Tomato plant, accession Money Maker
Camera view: bottom (45 deg); turntable rotation: 180 degrees
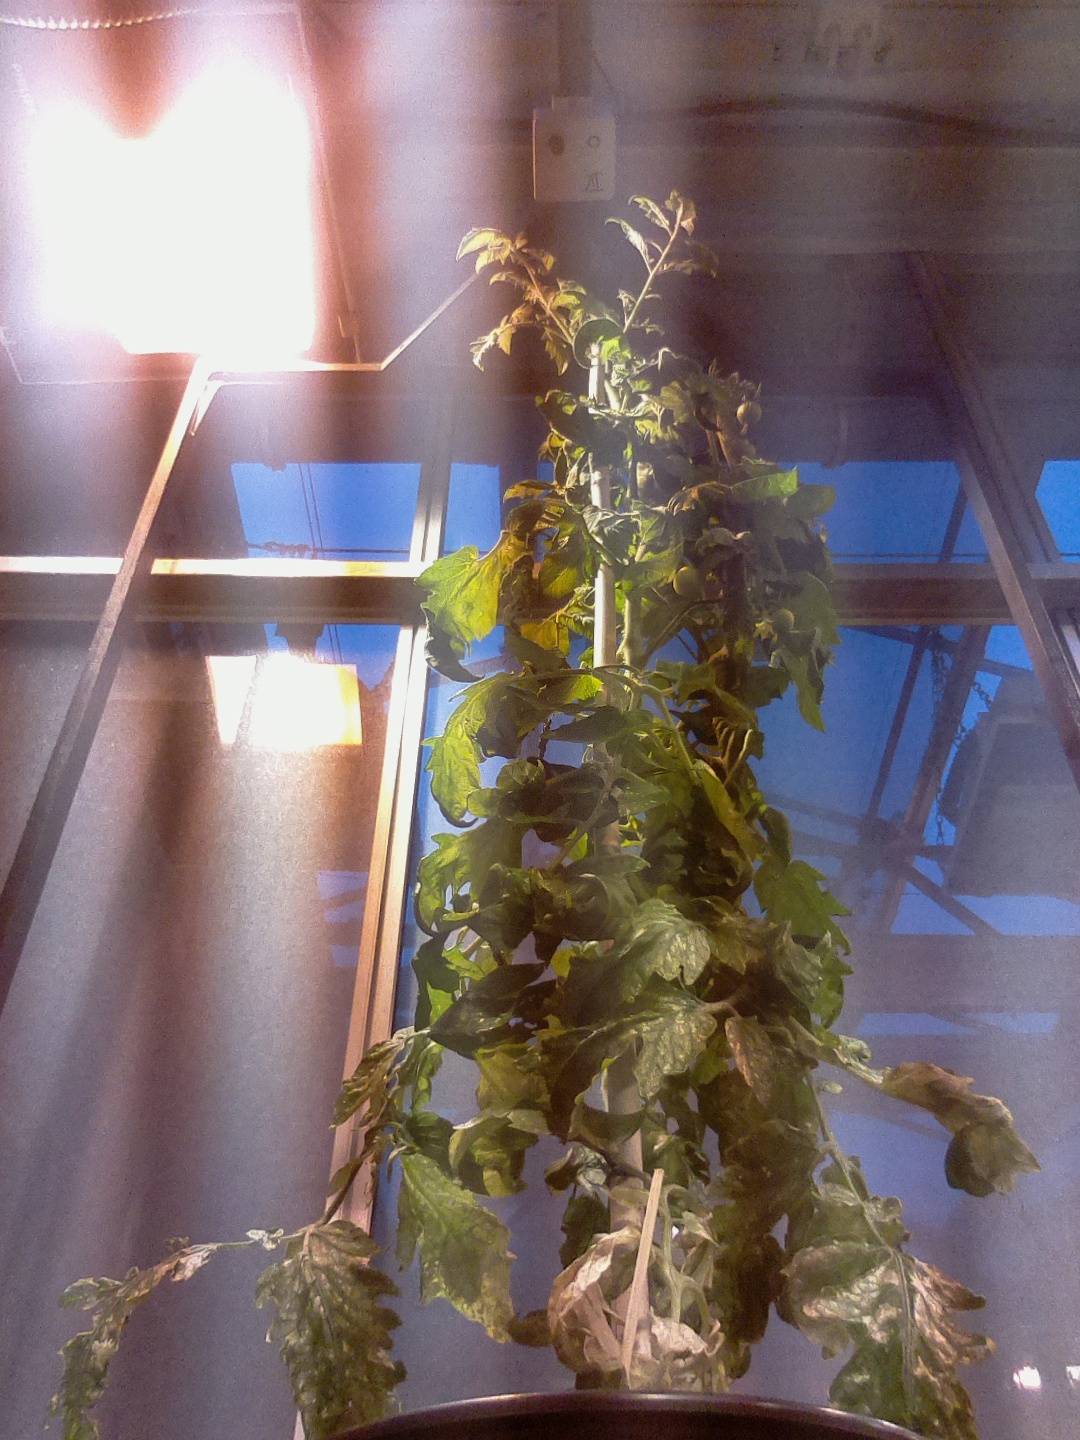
BBCH growth stage 73: 30%-40% of final fruit size